Twilight (Cabot novel)

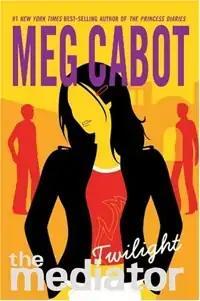
First edition

Twilight is the sixth young adult novel in the "Mediator" series by Meg Cabot, published by HarperTeen in 2004. In the UK, it was published with the title Heaven Sent. It was the final novel in the series until the publication of "Remembrance" in 2016.